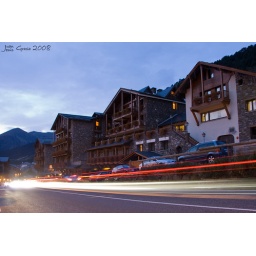
Those houses represent the most common house style in Andorra. Taken: Soldeu 11-10-08